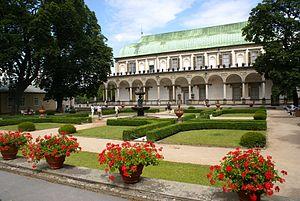
Le belvédère de la reine Anne dit aussi Palais d’été royal est édifié en 1537 pour Anne Jagellon, reine de Bohême et épouse de Ferdinand Iᵉʳ du Saint-Empire, dans le jardin royal du Château de Prague.
Prague est la capitale et la plus grande ville de la Tchéquie, en Bohême. Située au cœur de l'Europe centrale, à l'ouest du pays, la ville est édifiée sur les rives de la Vltava.
Le château de Prague est le château fort où les rois de Bohême, les empereurs du Saint-Empire romain germanique, les présidents de la République tchécoslovaque, puis de la Tchéquie, siègent ou ont siégé. Les joyaux de la couronne de Bohême y sont conservés. Le Livre Guinness des records l'a classé comme étant le plus grand château ancien du monde ; il a en effet une emprise au sol de 570 mètres de long sur 130 de large.